Flora and fauna of the Outer Hebrides

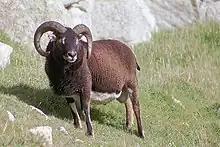
Soay ram on St Kilda

Three hundred and twenty-seven species of birds have been recorded in the Western Isles and more than 100 breed. The islands provide a natural flyway for migrating landbirds to and from their Arctic breeding grounds and a refuge for windblown vagrants from America and northern Europe. Many species of bird breed in the Western Isles and the surrounding islands, including, most of Britain's corncrakes which breed on the croftlands of all the islands.Local Authority Web Site